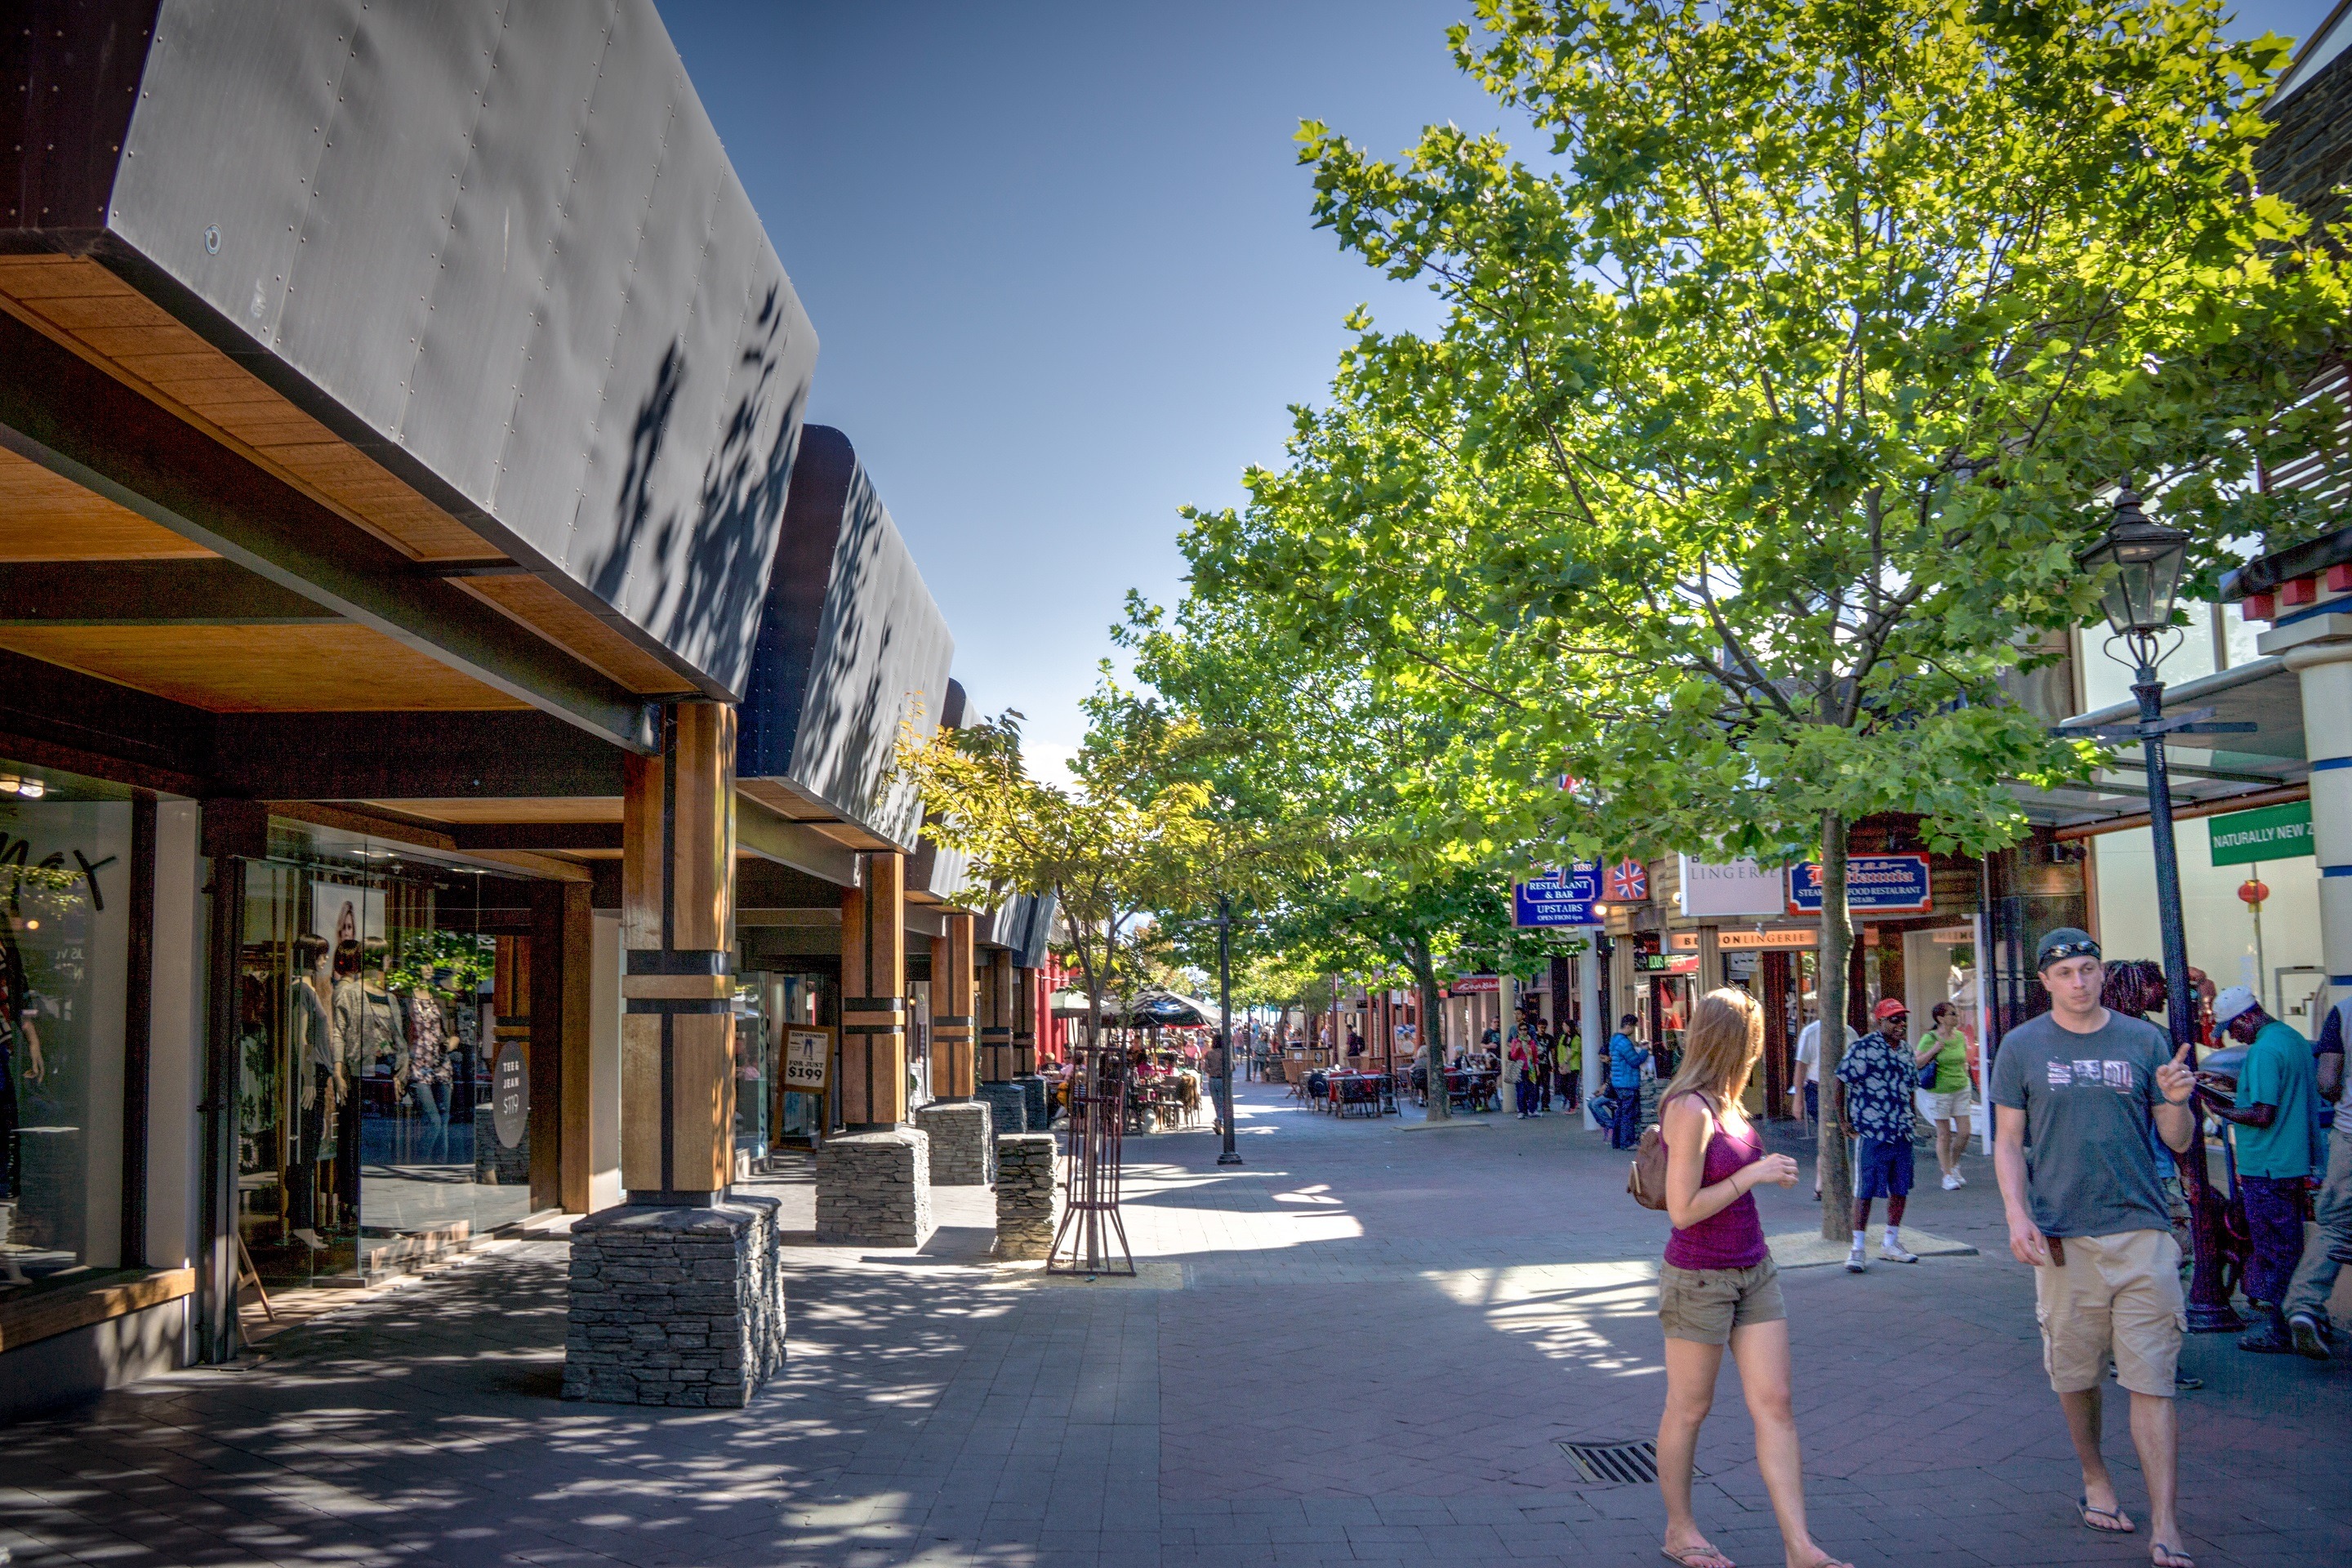
pedestrian, architecture, road, street, town, city, downtown, summer, vacation, plaza, tourism, public space, outside, buildings, new zealand, queenstown, neighbourhood, urban area, human settlement, downtown queenstown